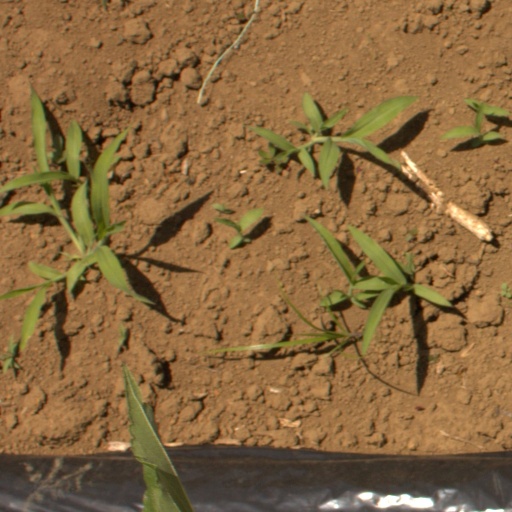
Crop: Jerusalem artichoke